Pittsford Village Historic District

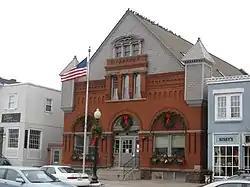
Pittsford Town Hall, December 2009

Pittsford Village Historic District is a national historic district located at the village of Pittsford in Monroe County, New York. The district encompasses 198 contributing elements on 107 properties. The district excludes the central business district. It includes 120 contributing dwellings, three churches, two schools and contributing outbuildings dating from the 1810s to 1930s.